Rubricaire

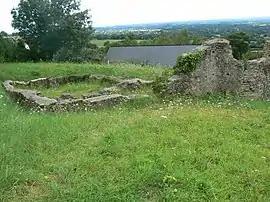
The Rubricaire baths

Rubricaire station disposed for the use of the garrison of a bath establishment with the usual services: cold baths, sauna and hot baths. It was not until around 1890 that they were found and excavated. Their burial preserved them in a condition that allows an examination of all the details of their design, and in some parts the freshness of their plaster and the layout of the conduits for heat and water. It was not until February 1903 that the Abbot Angot undertook his excavations, with the concurrence of the historic commission of Mayenne and the permission of M. Chapelière, the owner of the land.